History of Norfolk, Virginia

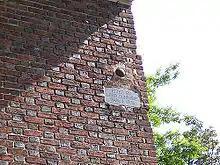
Cannonball in the wall of Saint Paul's Episcopal Church

Norfolk had been a strong base of Loyalist support throughout the start of the American Revolution. In the early summer of 1775, Lord Dunmore, the last Royal Governor of the Colony of Virginia, tried to reestablish control of the colony from Norfolk. In November, a battle took place at Kemp's Landing which provided Dunmore and the loyalists a clear victory, but it was nonetheless clear by then that the war was escalating. The governor immediately issued Dunmore's Proclamation, which promised freedom to any rebel-owned slave who joined His Majesty's forces. At the end of November, Dunmore set up a stronghold in Norfolk, demolishing some 30 houses in the course of its construction. A few days later, based on false intelligence received, Dunmore's 600 soldiers were defeated in the Battle of Great Bridge, where 102 of Dunmore's soldiers were killed or injured, compared with just one injured soldier for the patriots. Dunmore and their loyalists fled Norfolk and boarded their ship, thus ending 168 years of British rule in Virginia.